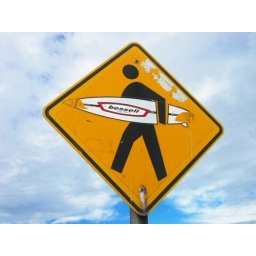
A modified street sign at the beach in La Jolla, California.